Johannes Reinke

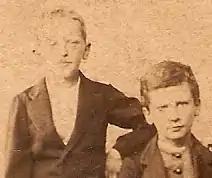
Friedrich Berthold Reinke (right) with elder brother Johannes Reinke (left)

Johannes Reinke (February 3, 1849 – February 25, 1931) was a German botanist and philosopher, born in Ziethen, Lauenburg. He is remembered for his research of benthic marine algae.